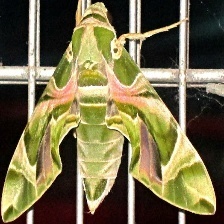
Species: OLEANDER HAWK MOTH